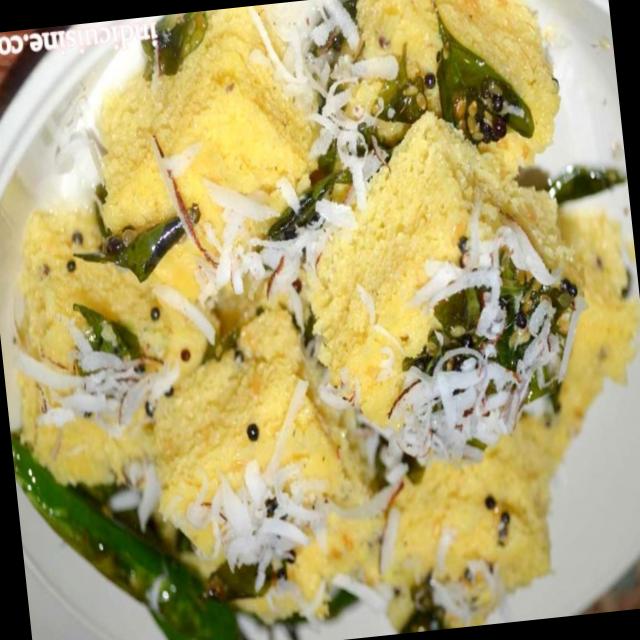
Dish: dhokla